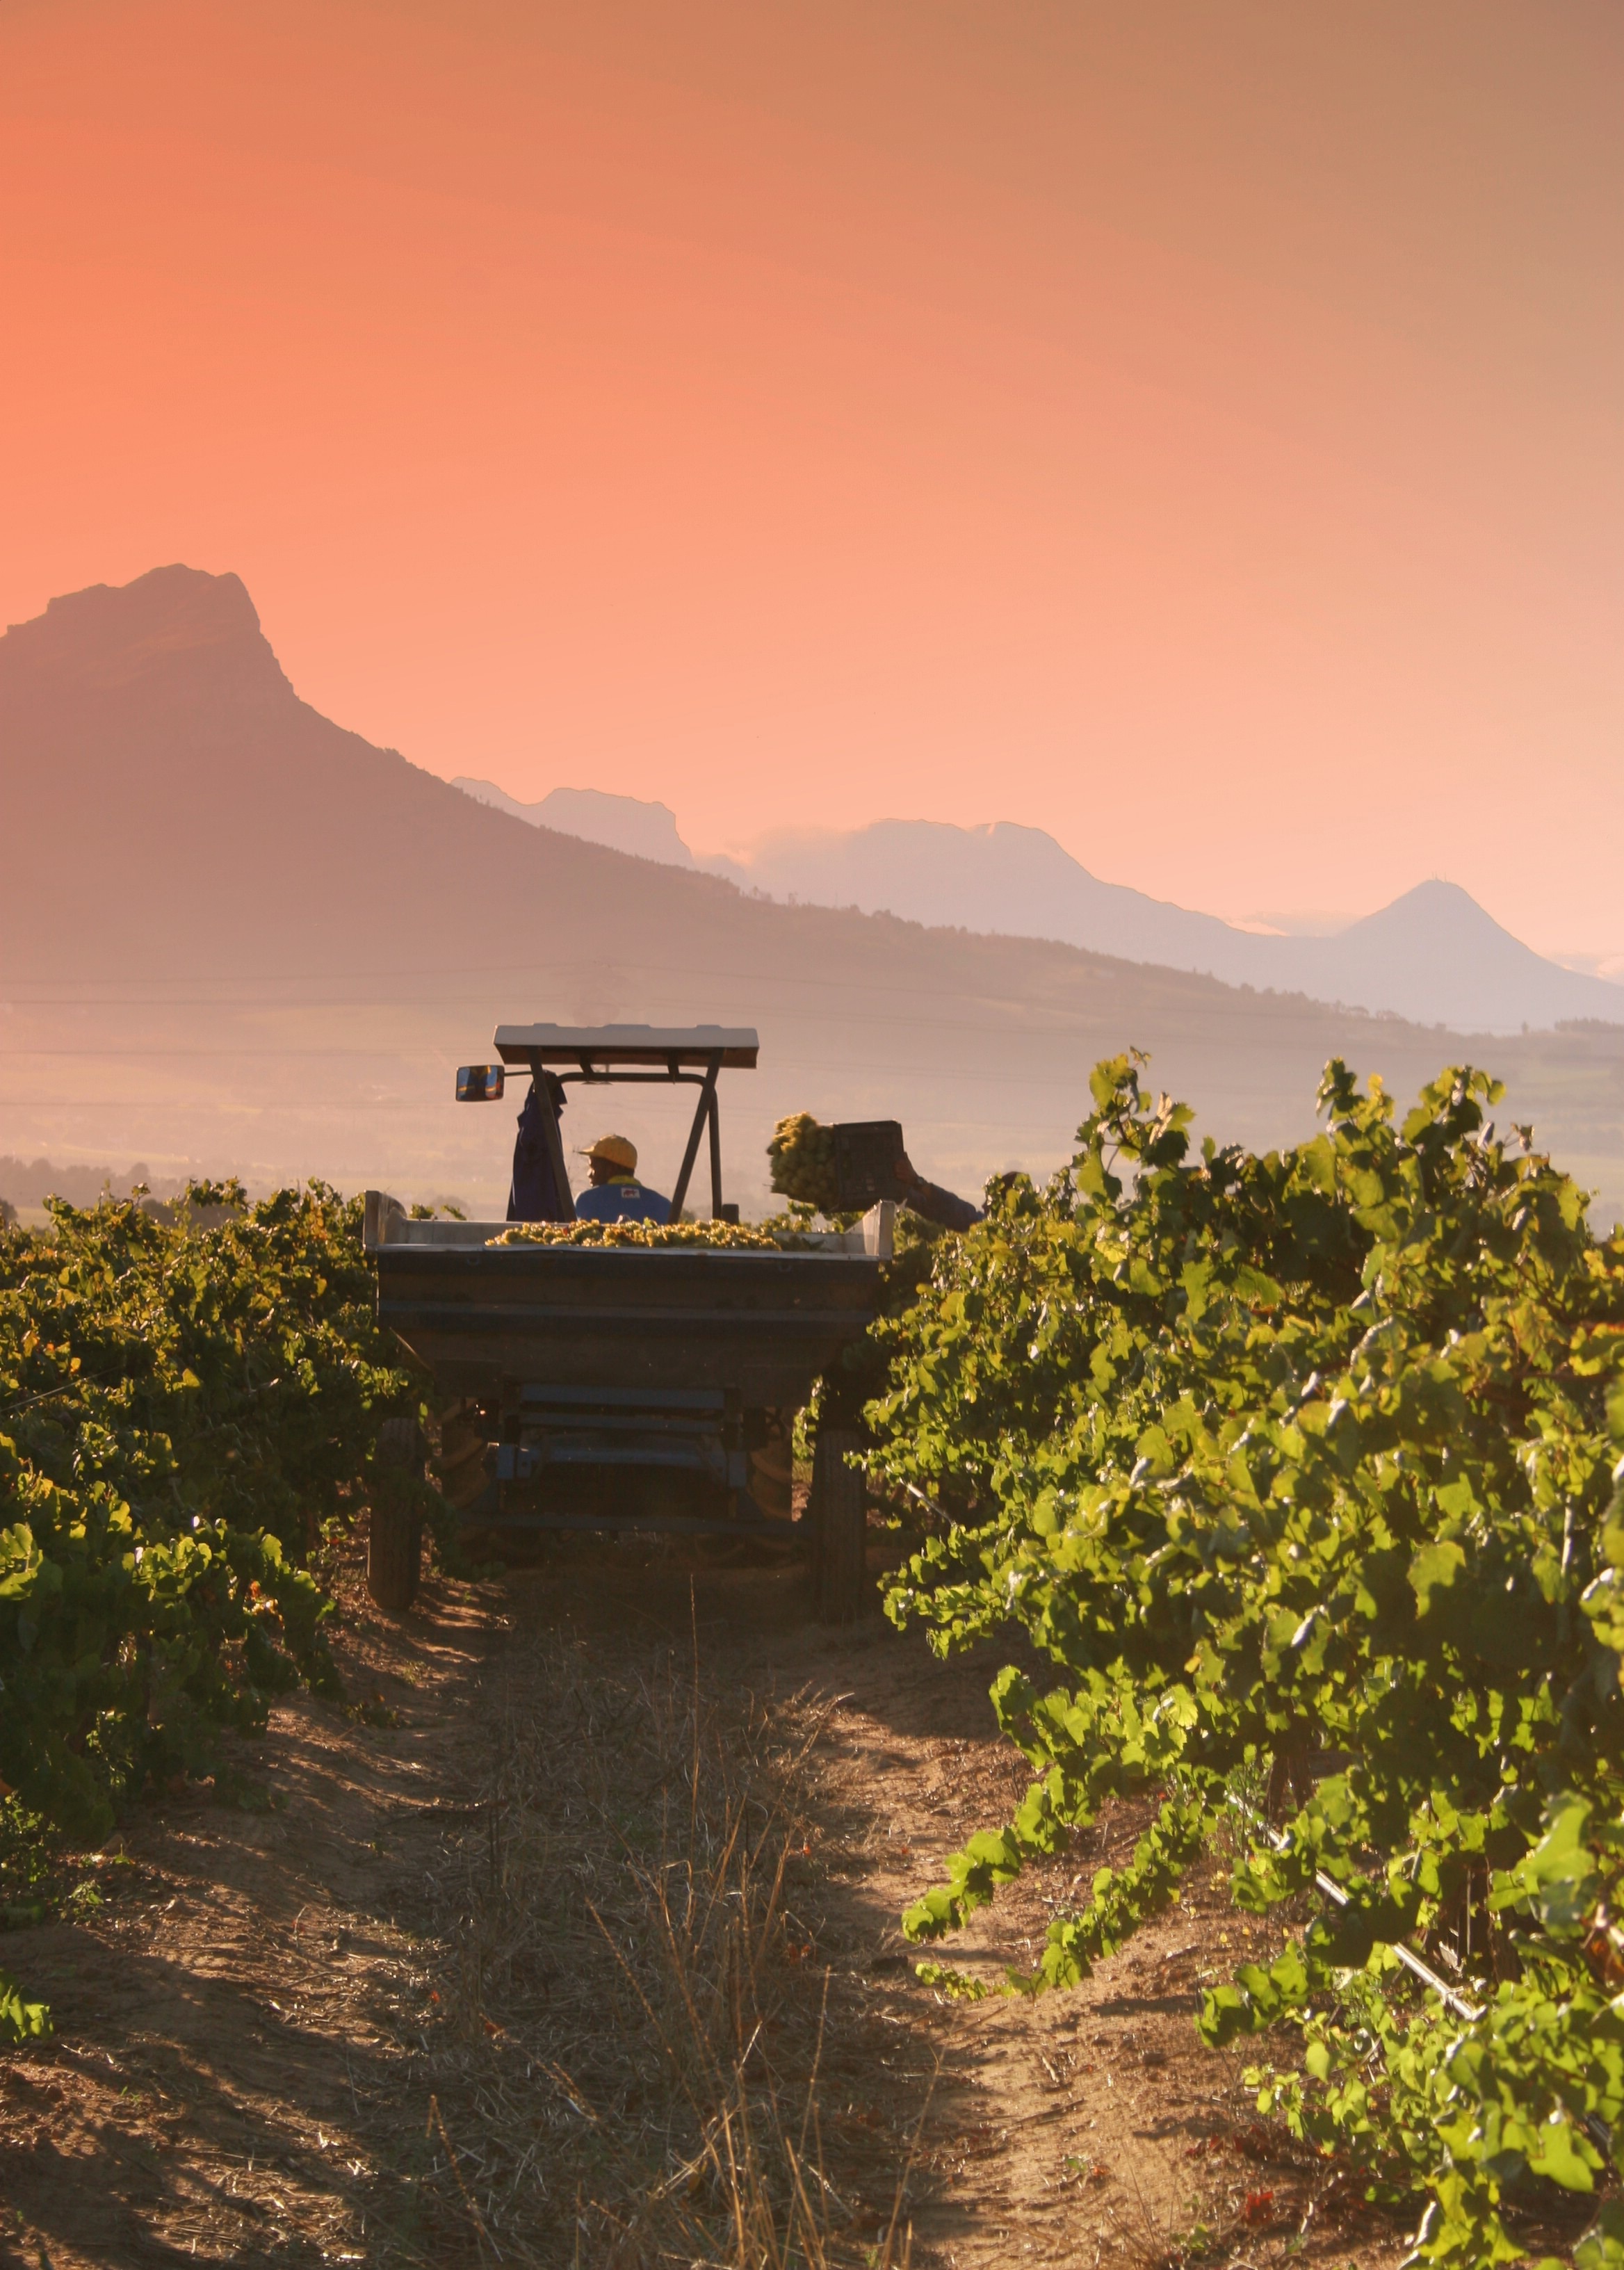
landscape, sea, coast, nature, outdoor, mountain, sunrise, sunset, grape, vine, vineyard, wine, tractor, field, farm, sunlight, morning, hill, lake, dusk, ripe, evening, rural, farming, harvest, equipment, crop, machine, machinery, agriculture, agricultural, grapevine, harvesting, winery, chardonnay, rural area, stellenbosch, natural environment, mountainous landforms